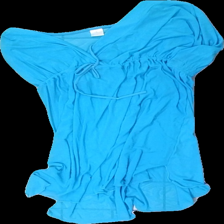
View: front
Type: Night gown
Category: Ladies
Brand: Missing
Colors: Blue
Material: 100% nylon
Pattern: Transparent
Cut: Regular, V-collar
Size: L
Season: All
Price range: <50
Recommended usage: Reuse